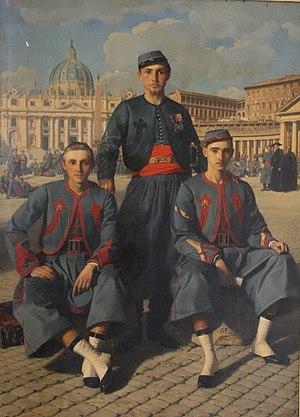
Créé le 1ᵉʳ janvier 1861 sur le modèle des troupes de zouaves de l'armée française, dont l'uniforme exotique est très populaire au milieu du XIXᵉ siècle, le bataillon des Zouaves pontificaux, devenu régiment au 1ᵉʳ janvier 1867 est constitué de volontaires, majoritairement français, belges et néerlandais, venus défendre l'État pontifical dont l'existence est menacée par la réalisation de l'Unité italienne au profit du Piémont. Son histoire est corrélée à la dernière décennie de l'État du Saint-Siège. Le régiment est licencié le 21 septembre 1870 à la suite de la disparition des États pontificaux.
La famille de Villèle est une famille subsistante de la noblesse française.